Sergio Navarretta

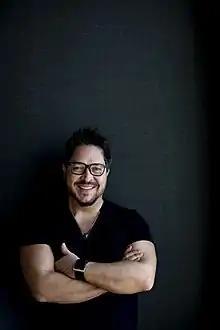
Navarretta in 2019

Sergio Navarretta is a film director who draws inspiration from Italian cinema. Navarretta is best known for "The Cuban" and the feature film, "Looking for Angelina", based on the true-life story of Angelina Napolitano. The International Women of the World in Bologna, Italy, presented Navarretta with a special award on September 18, 2010, for his work on "Looking for Angelina". Navarretta is a co-founder of S.N.A.P. Films Inc., along with his partner Alessandra Piccione. He has been featured in Time Magazine, on Fox News, NPR to name a few.